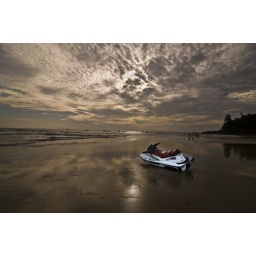
Baga Beach in Goa with a lone water scooter on the sand